Dalston Square

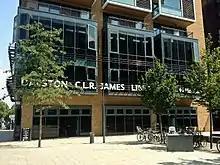
The C. L. R. James Library in Dalston Square

Dalston Square is a largely residential complex located just off Kingsland Road near Dalston Junction station in Dalston, part of the London Borough of Hackney. It includes approximately 500 homes, a library, public space, shops and restaurants.